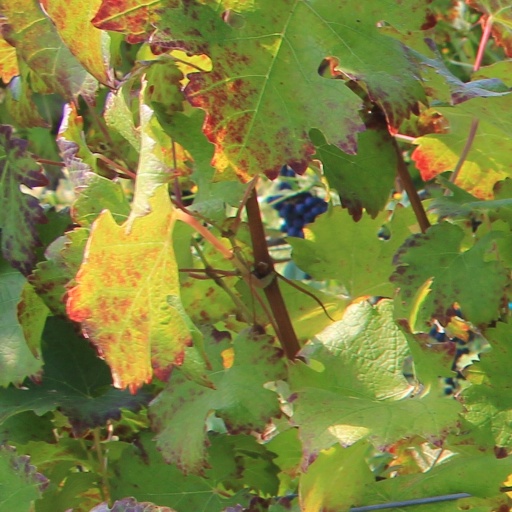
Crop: grape